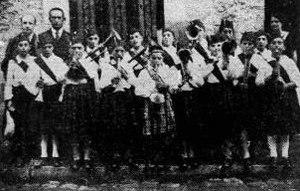
Ensemble de bigophones formé d'enfants costumés en Écossais pour la fête de la Saint Fiacre à Fougères en août 1935.
Le bigophone ou bigotphone est un instrument de musique carnavalesque, d'aspect décoratif, très bruyant, populaire, bon marché et facile à fabriquer.